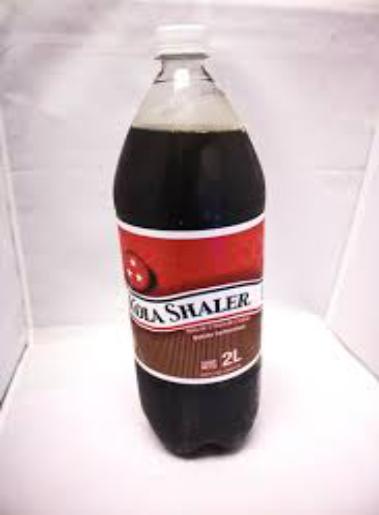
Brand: Kola Shaler
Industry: Food